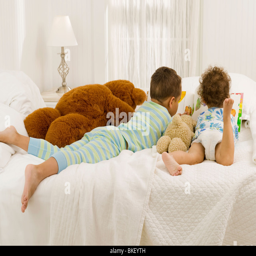
young brother and sister on bed reading a book